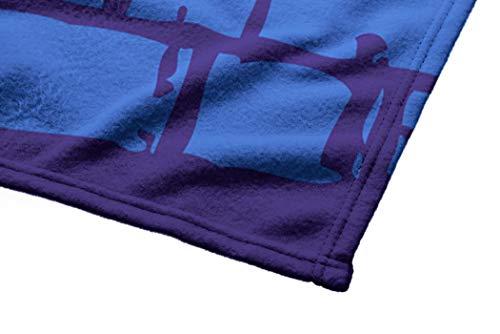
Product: Nickelodeon Youth Comfy Throw Blanket with Sleeves Teenage Mutant Ninja Turtles, Being Leo, Multi Color
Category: Home & Kitchen | Bedding | Kids' Bedding | Blankets & Throws | Wearable Blankets
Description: Teenage Mutant Ninja Turtles "Being Leo" Design.
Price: $22.95
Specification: ProductDimensions:48x48x0.1inches|ItemWeight:1.1pounds|ShippingWeight:1.25pounds(Viewshippingratesandpolicies)|Department:bedandbath|Manufacturer:TheNorthwestCompany|ASIN:B00JA0YU3O|DomesticShipping:ItemcanbeshippedwithinU.S.|InternationalShipping:ThisitemcanbeshippedtoselectcountriesoutsideoftheU.S.LearnMore|Itemmodelnumber:TNT023000001RET